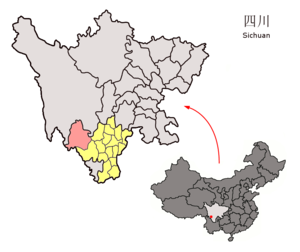
Le xian autonome tibétain de Muli est un district administratif de la province du Sichuan en Chine. Il est placé sous la juridiction de la préfecture autonome yi de Liangshan.